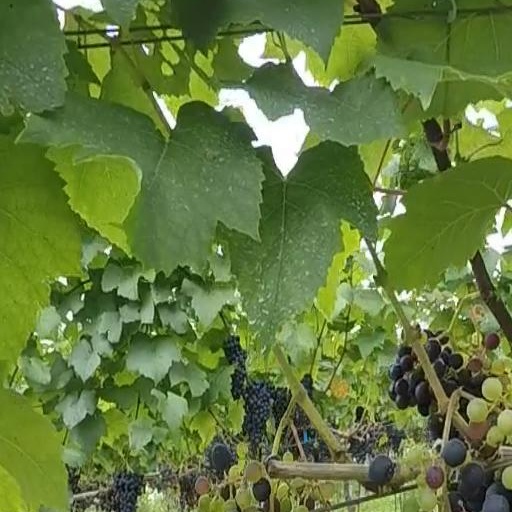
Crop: grape